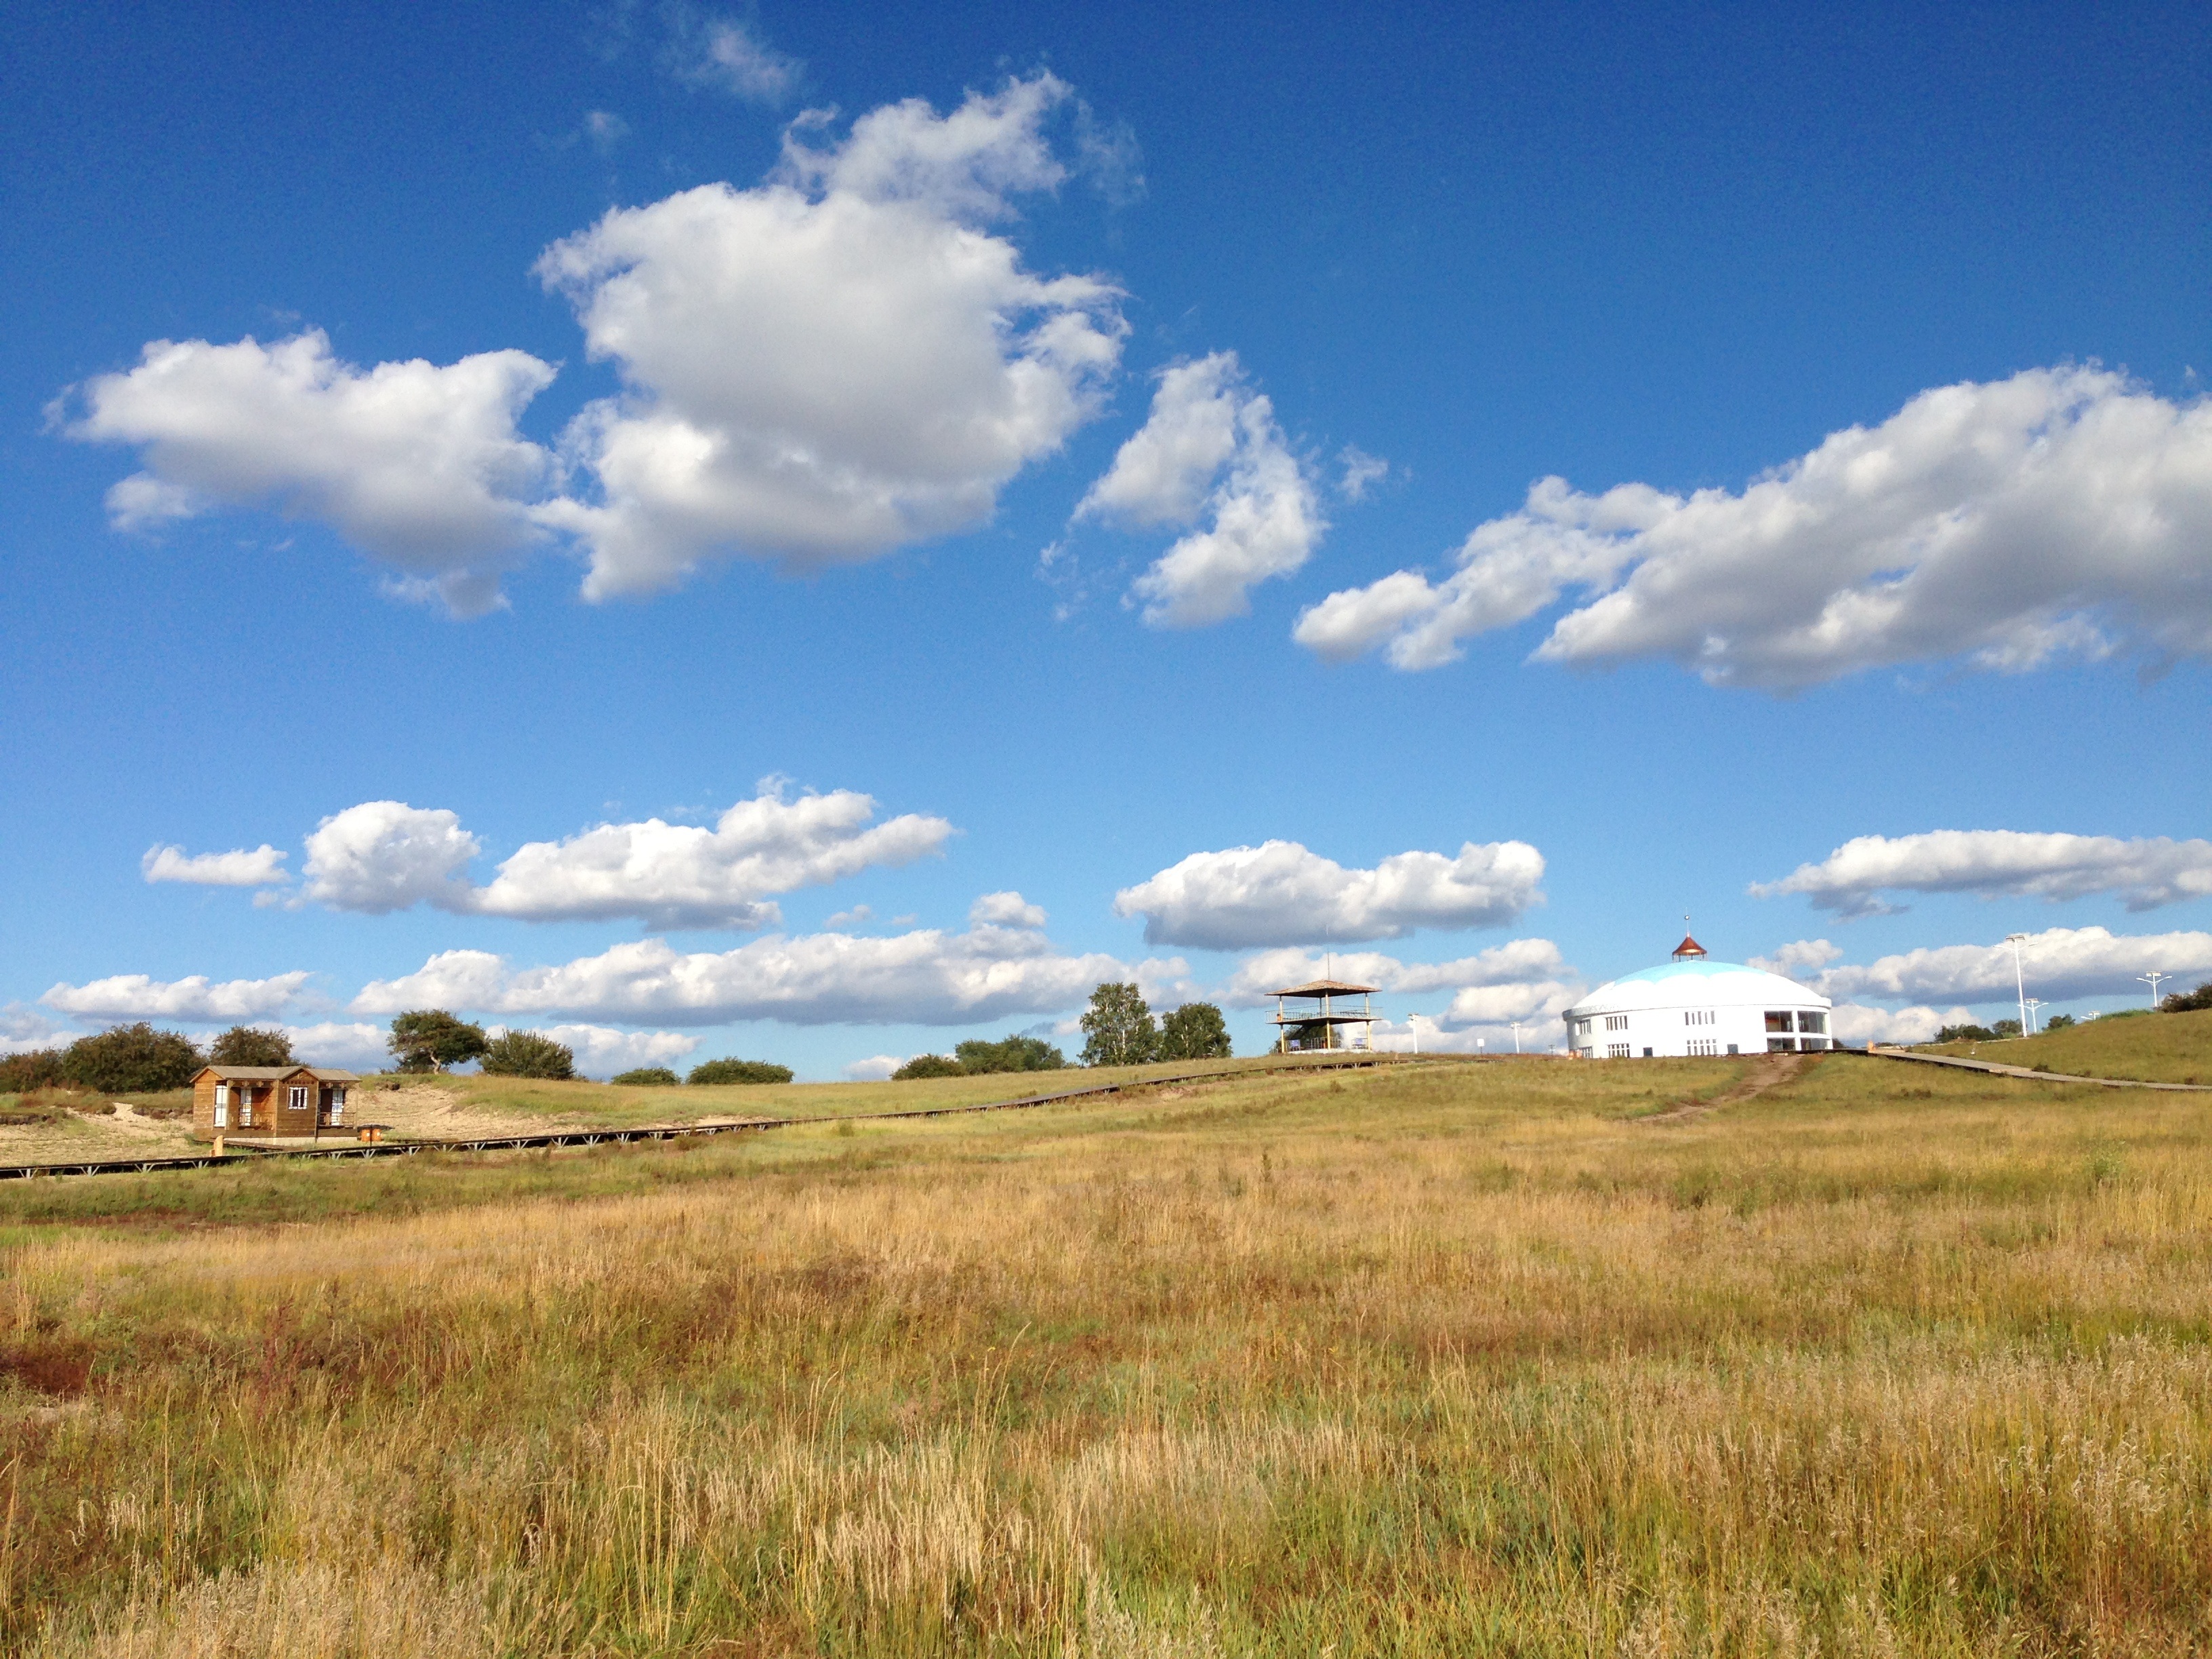
landscape, grass, horizon, marsh, cloud, sky, field, meadow, prairie, hill, panorama, pasture, autumn, agriculture, savanna, plain, grassland, badlands, wetland, plateau, habitat, ecosystem, steppe, the scenery, rural area, blue sky and white clouds, yurts, natural environment, geographical feature, grass family, land lot, ecoregion